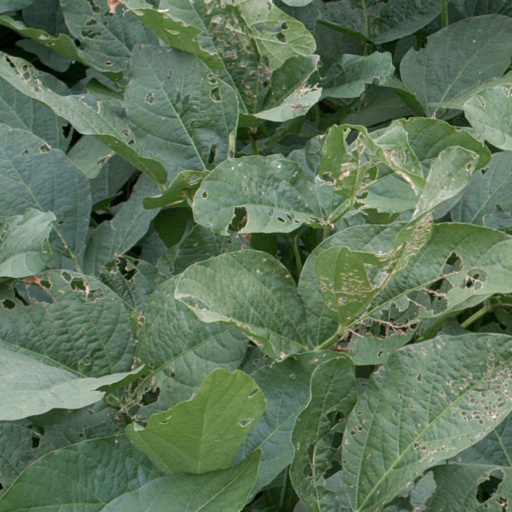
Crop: soybean